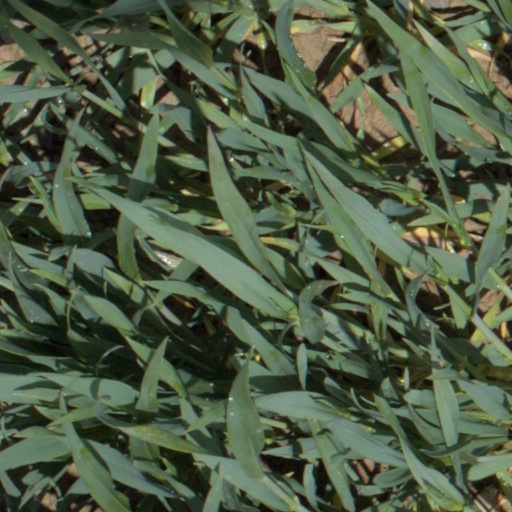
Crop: wheat